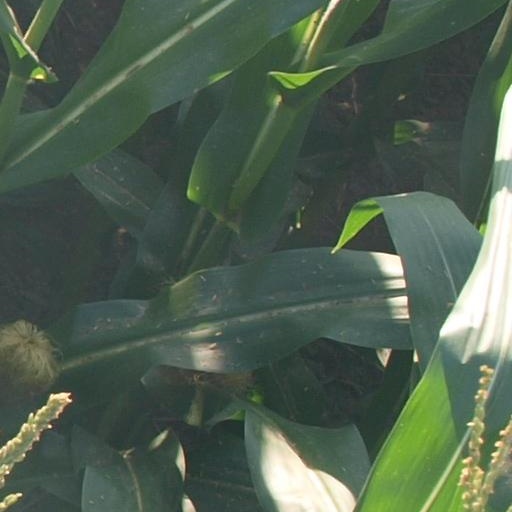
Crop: maize; corn